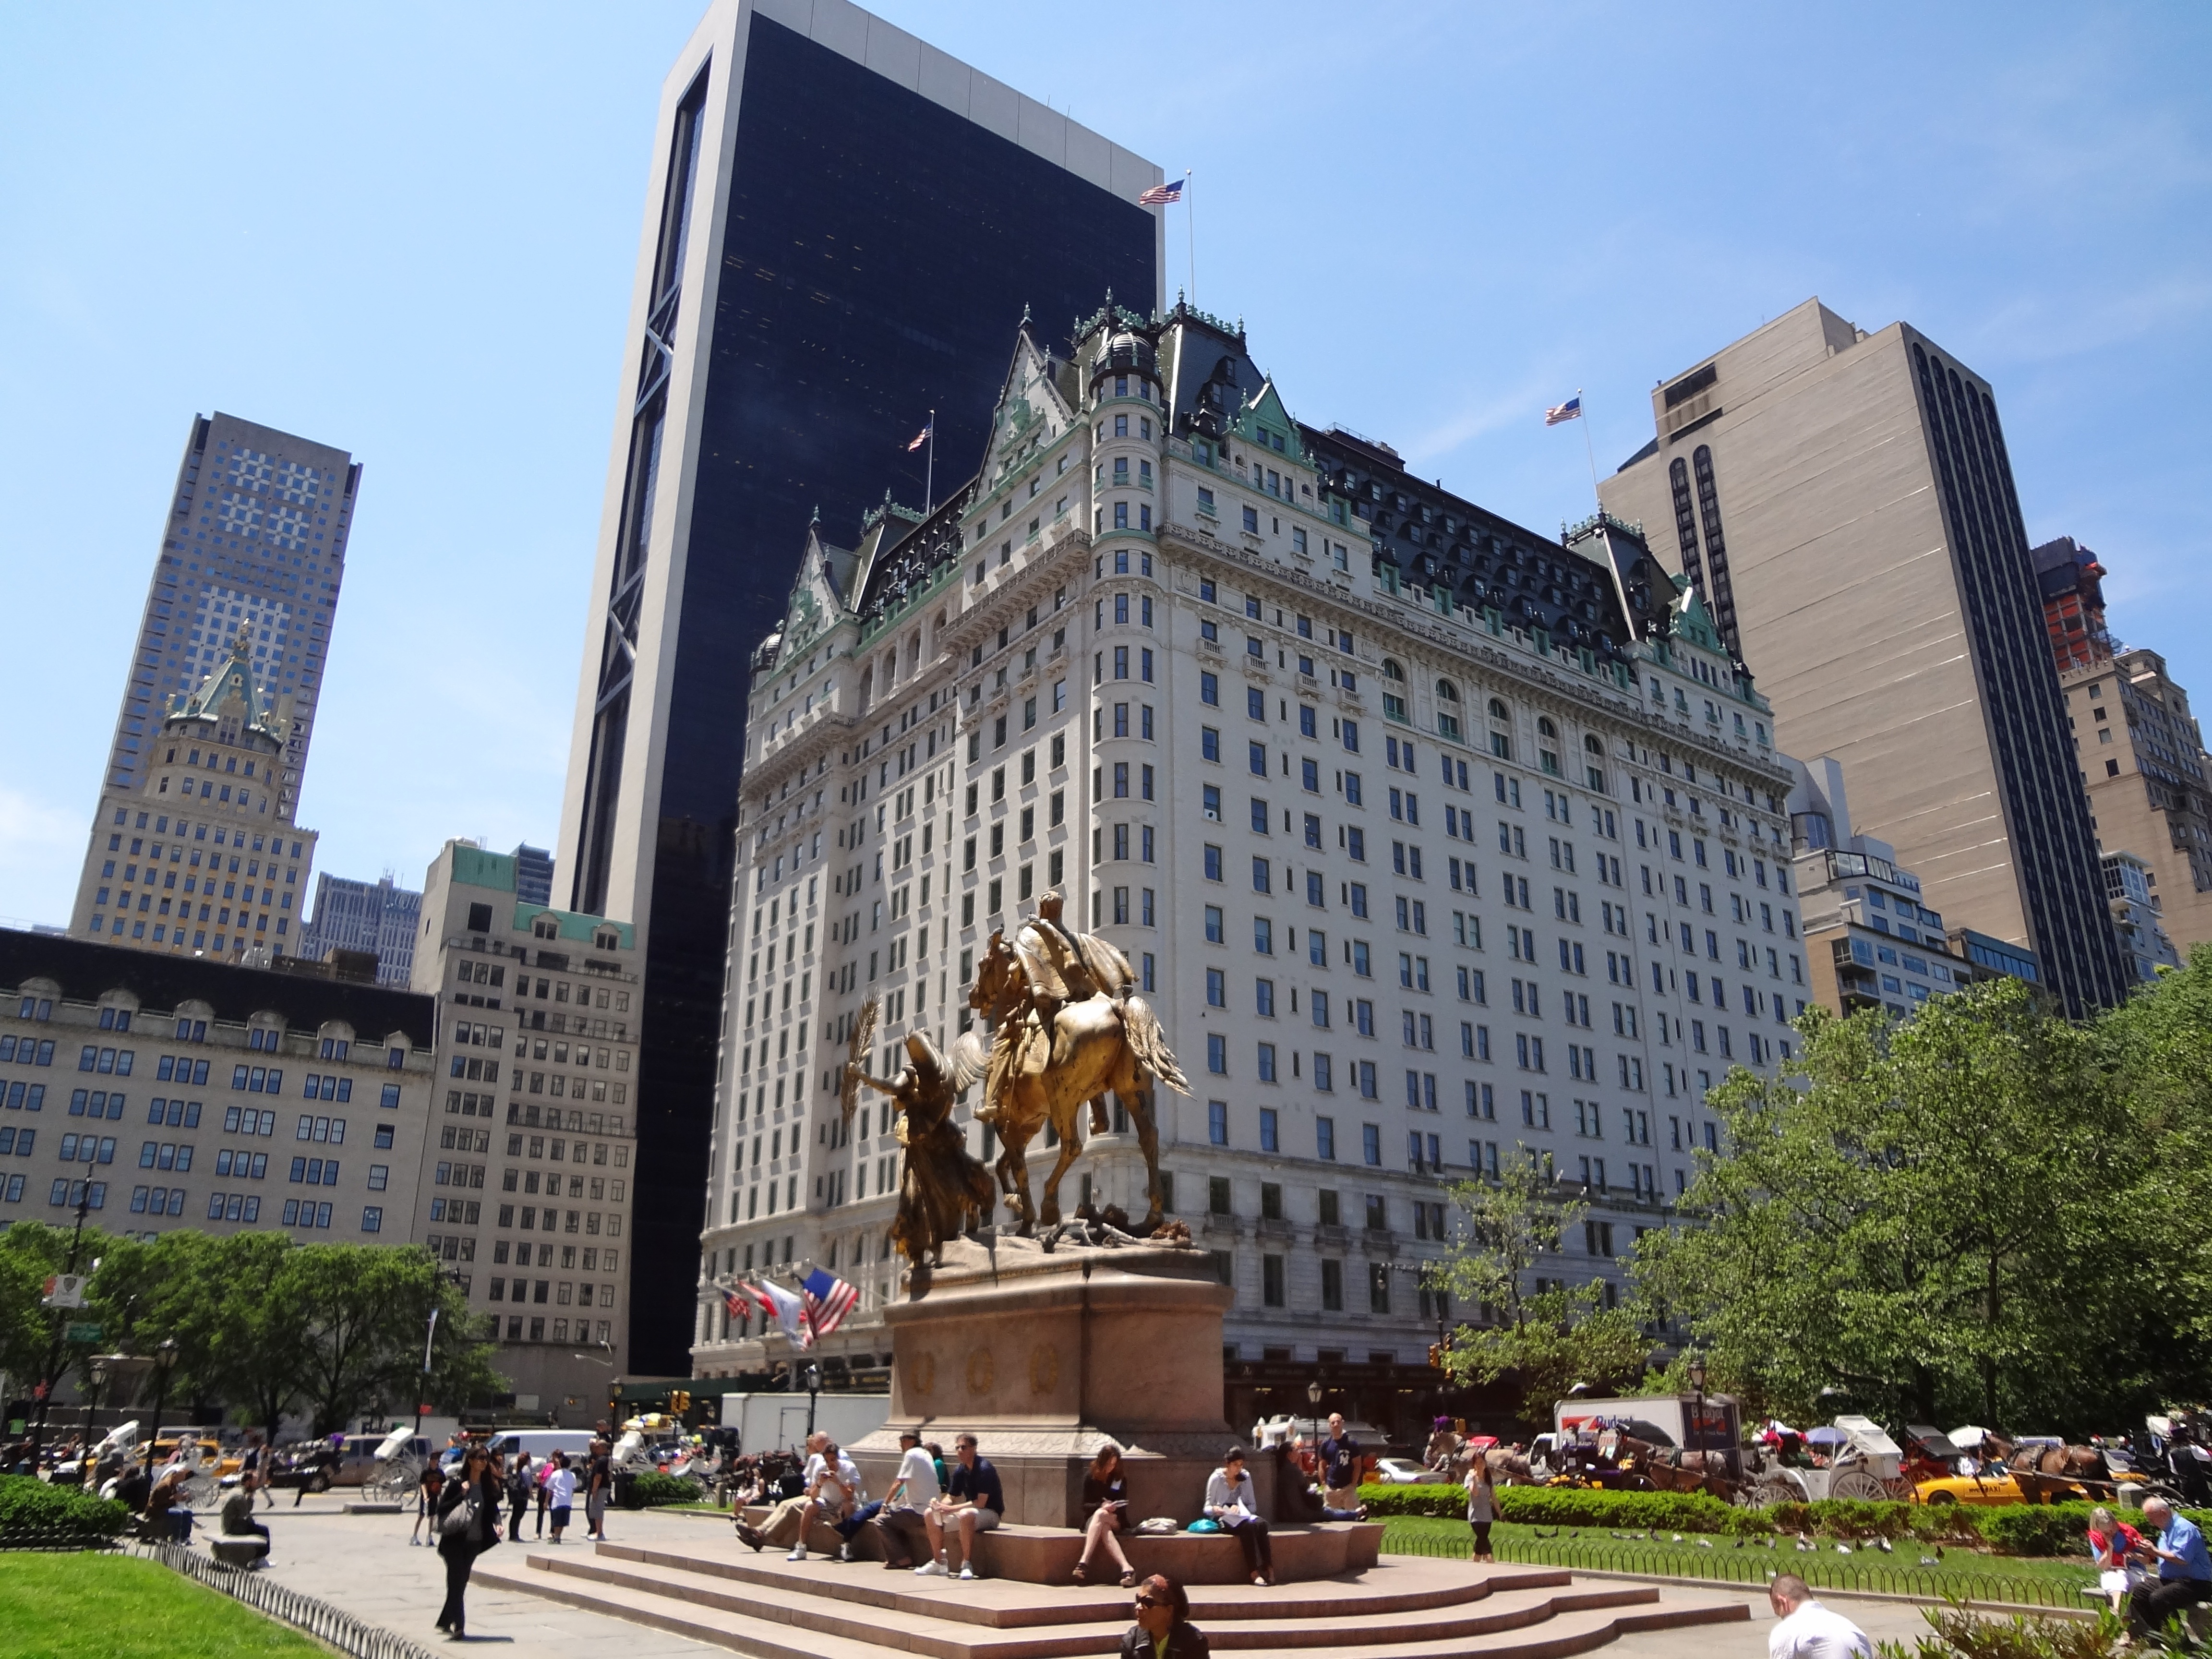
skyline, city, skyscraper, new york, manhattan, monument, cityscape, downtown, tower, plaza, landmark, tourism, tower block, avenue, hotel, town square, metropolis, tours, human settlement, metropolitan area